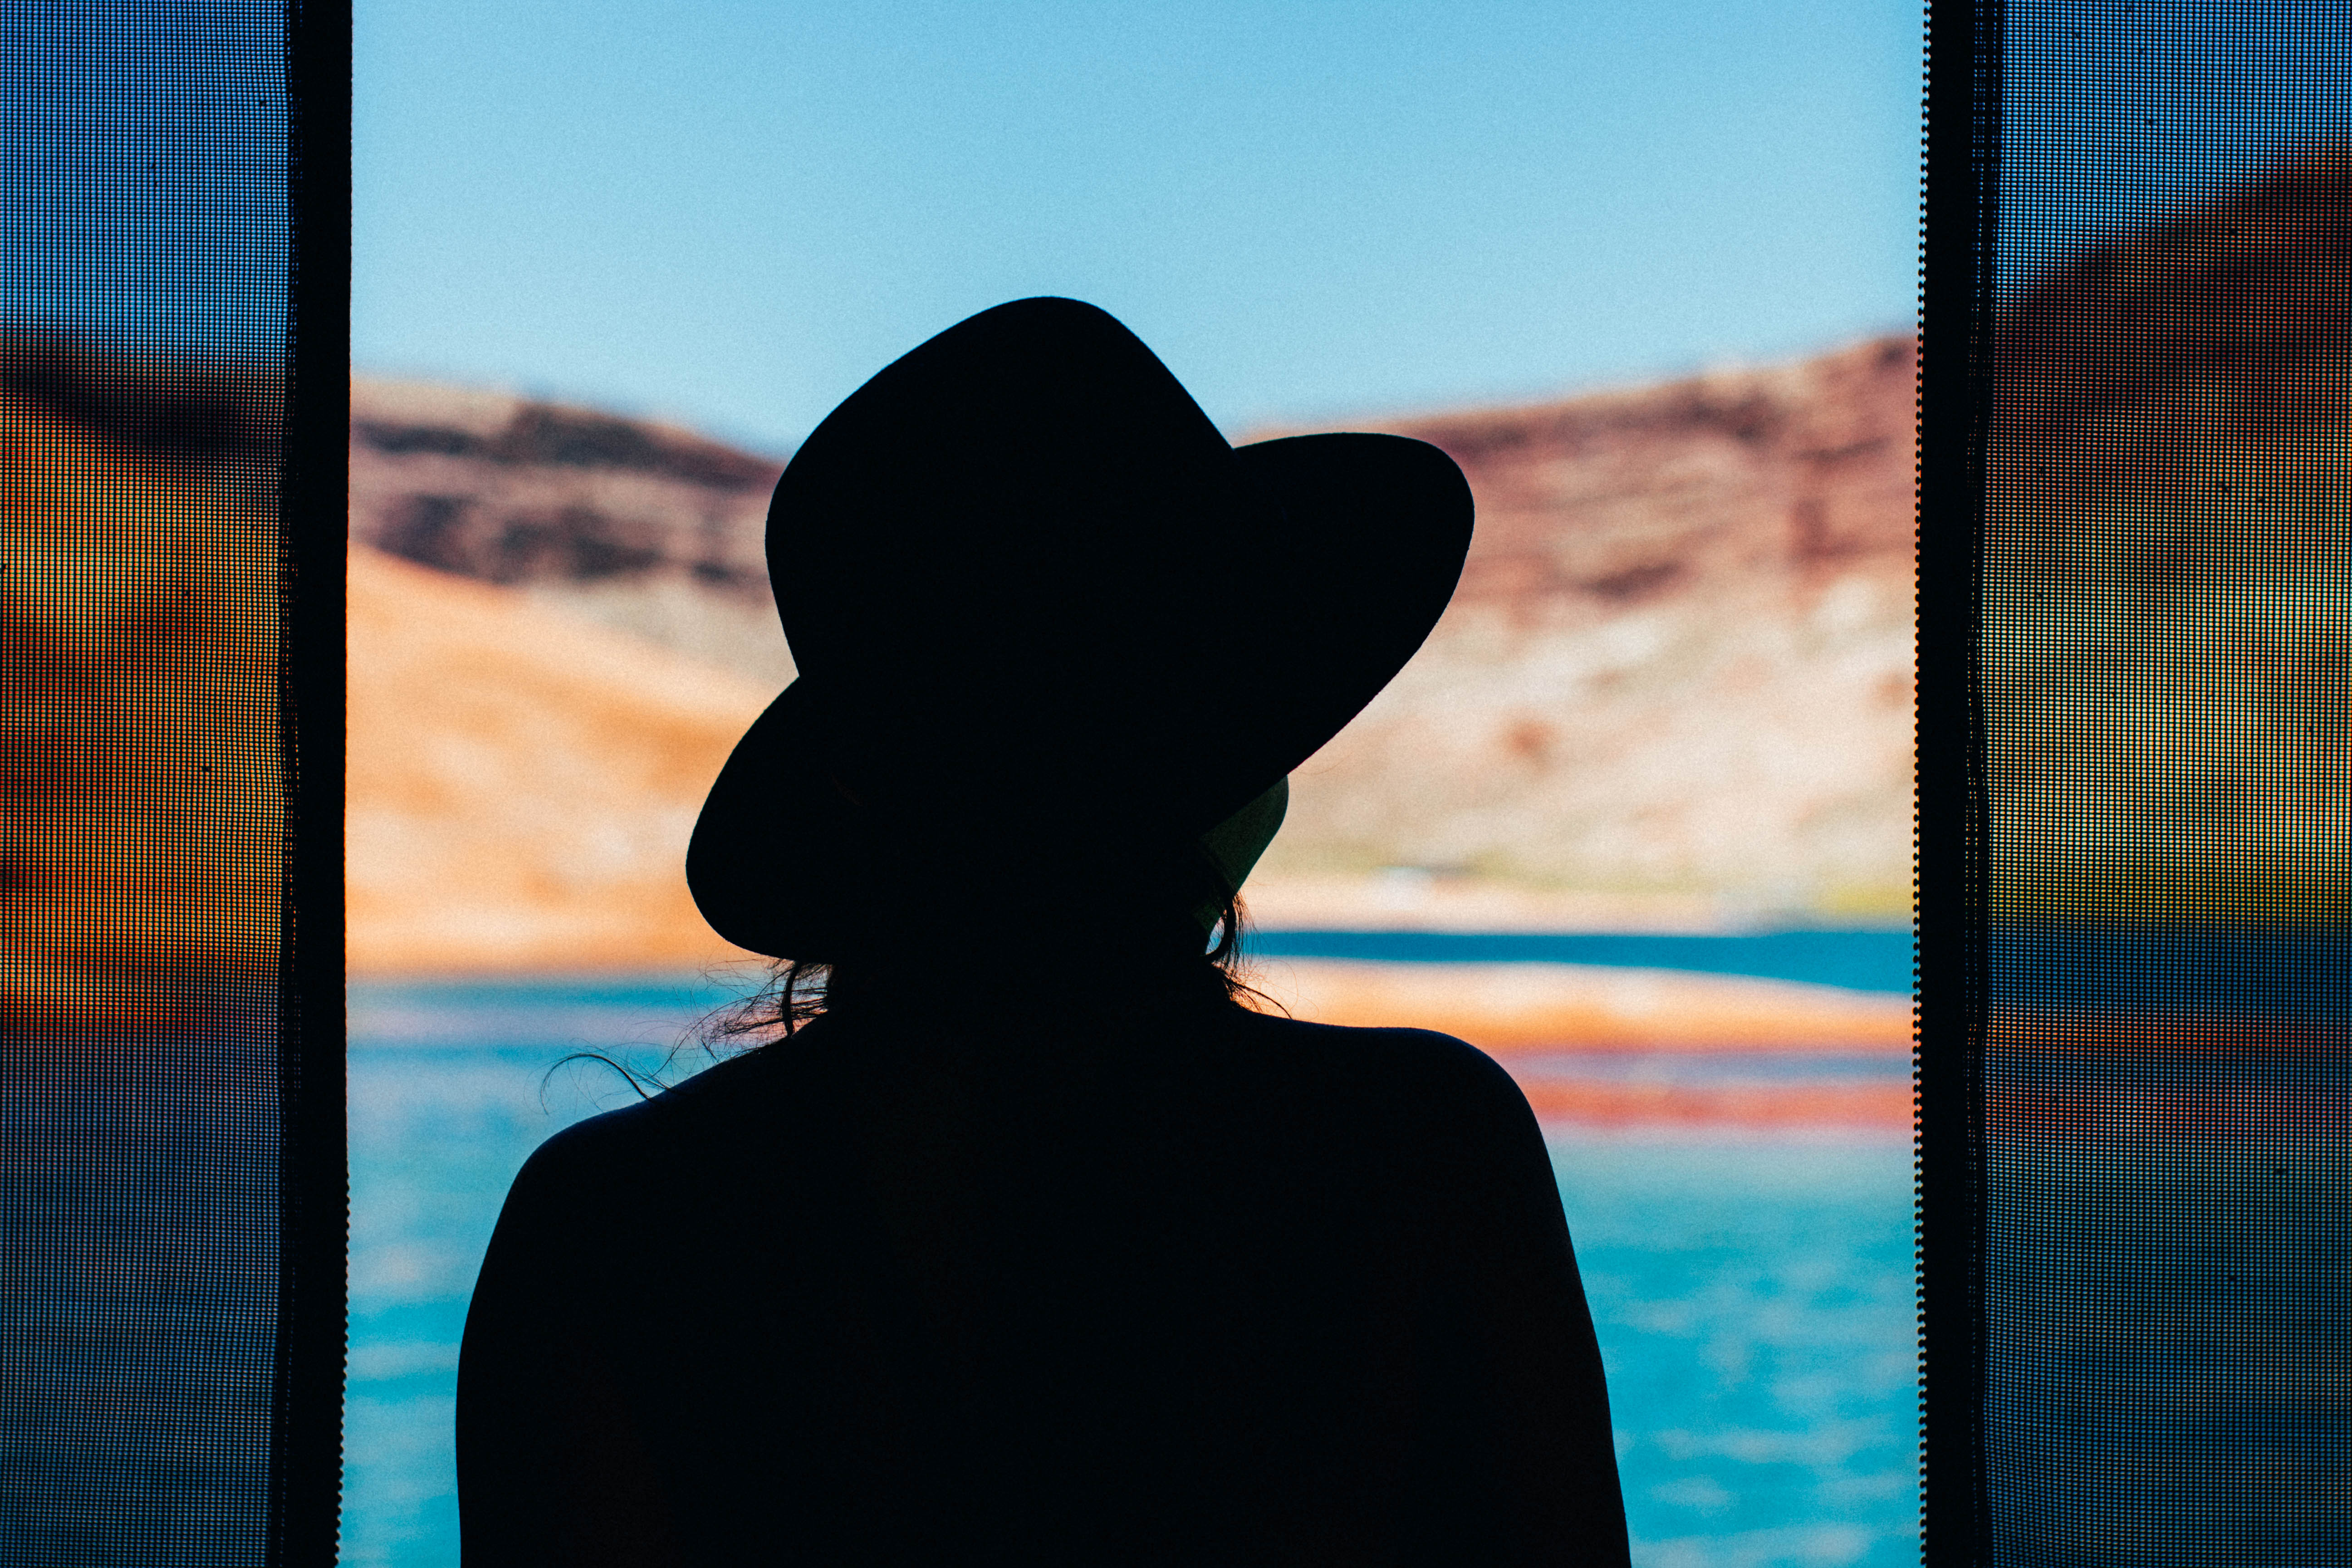
beach, sea, water, ocean, silhouette, person, woman, sunset, summer, vacation, reflection, color, shadow, hat, blue, photograph, mesh, image, emotion, interaction